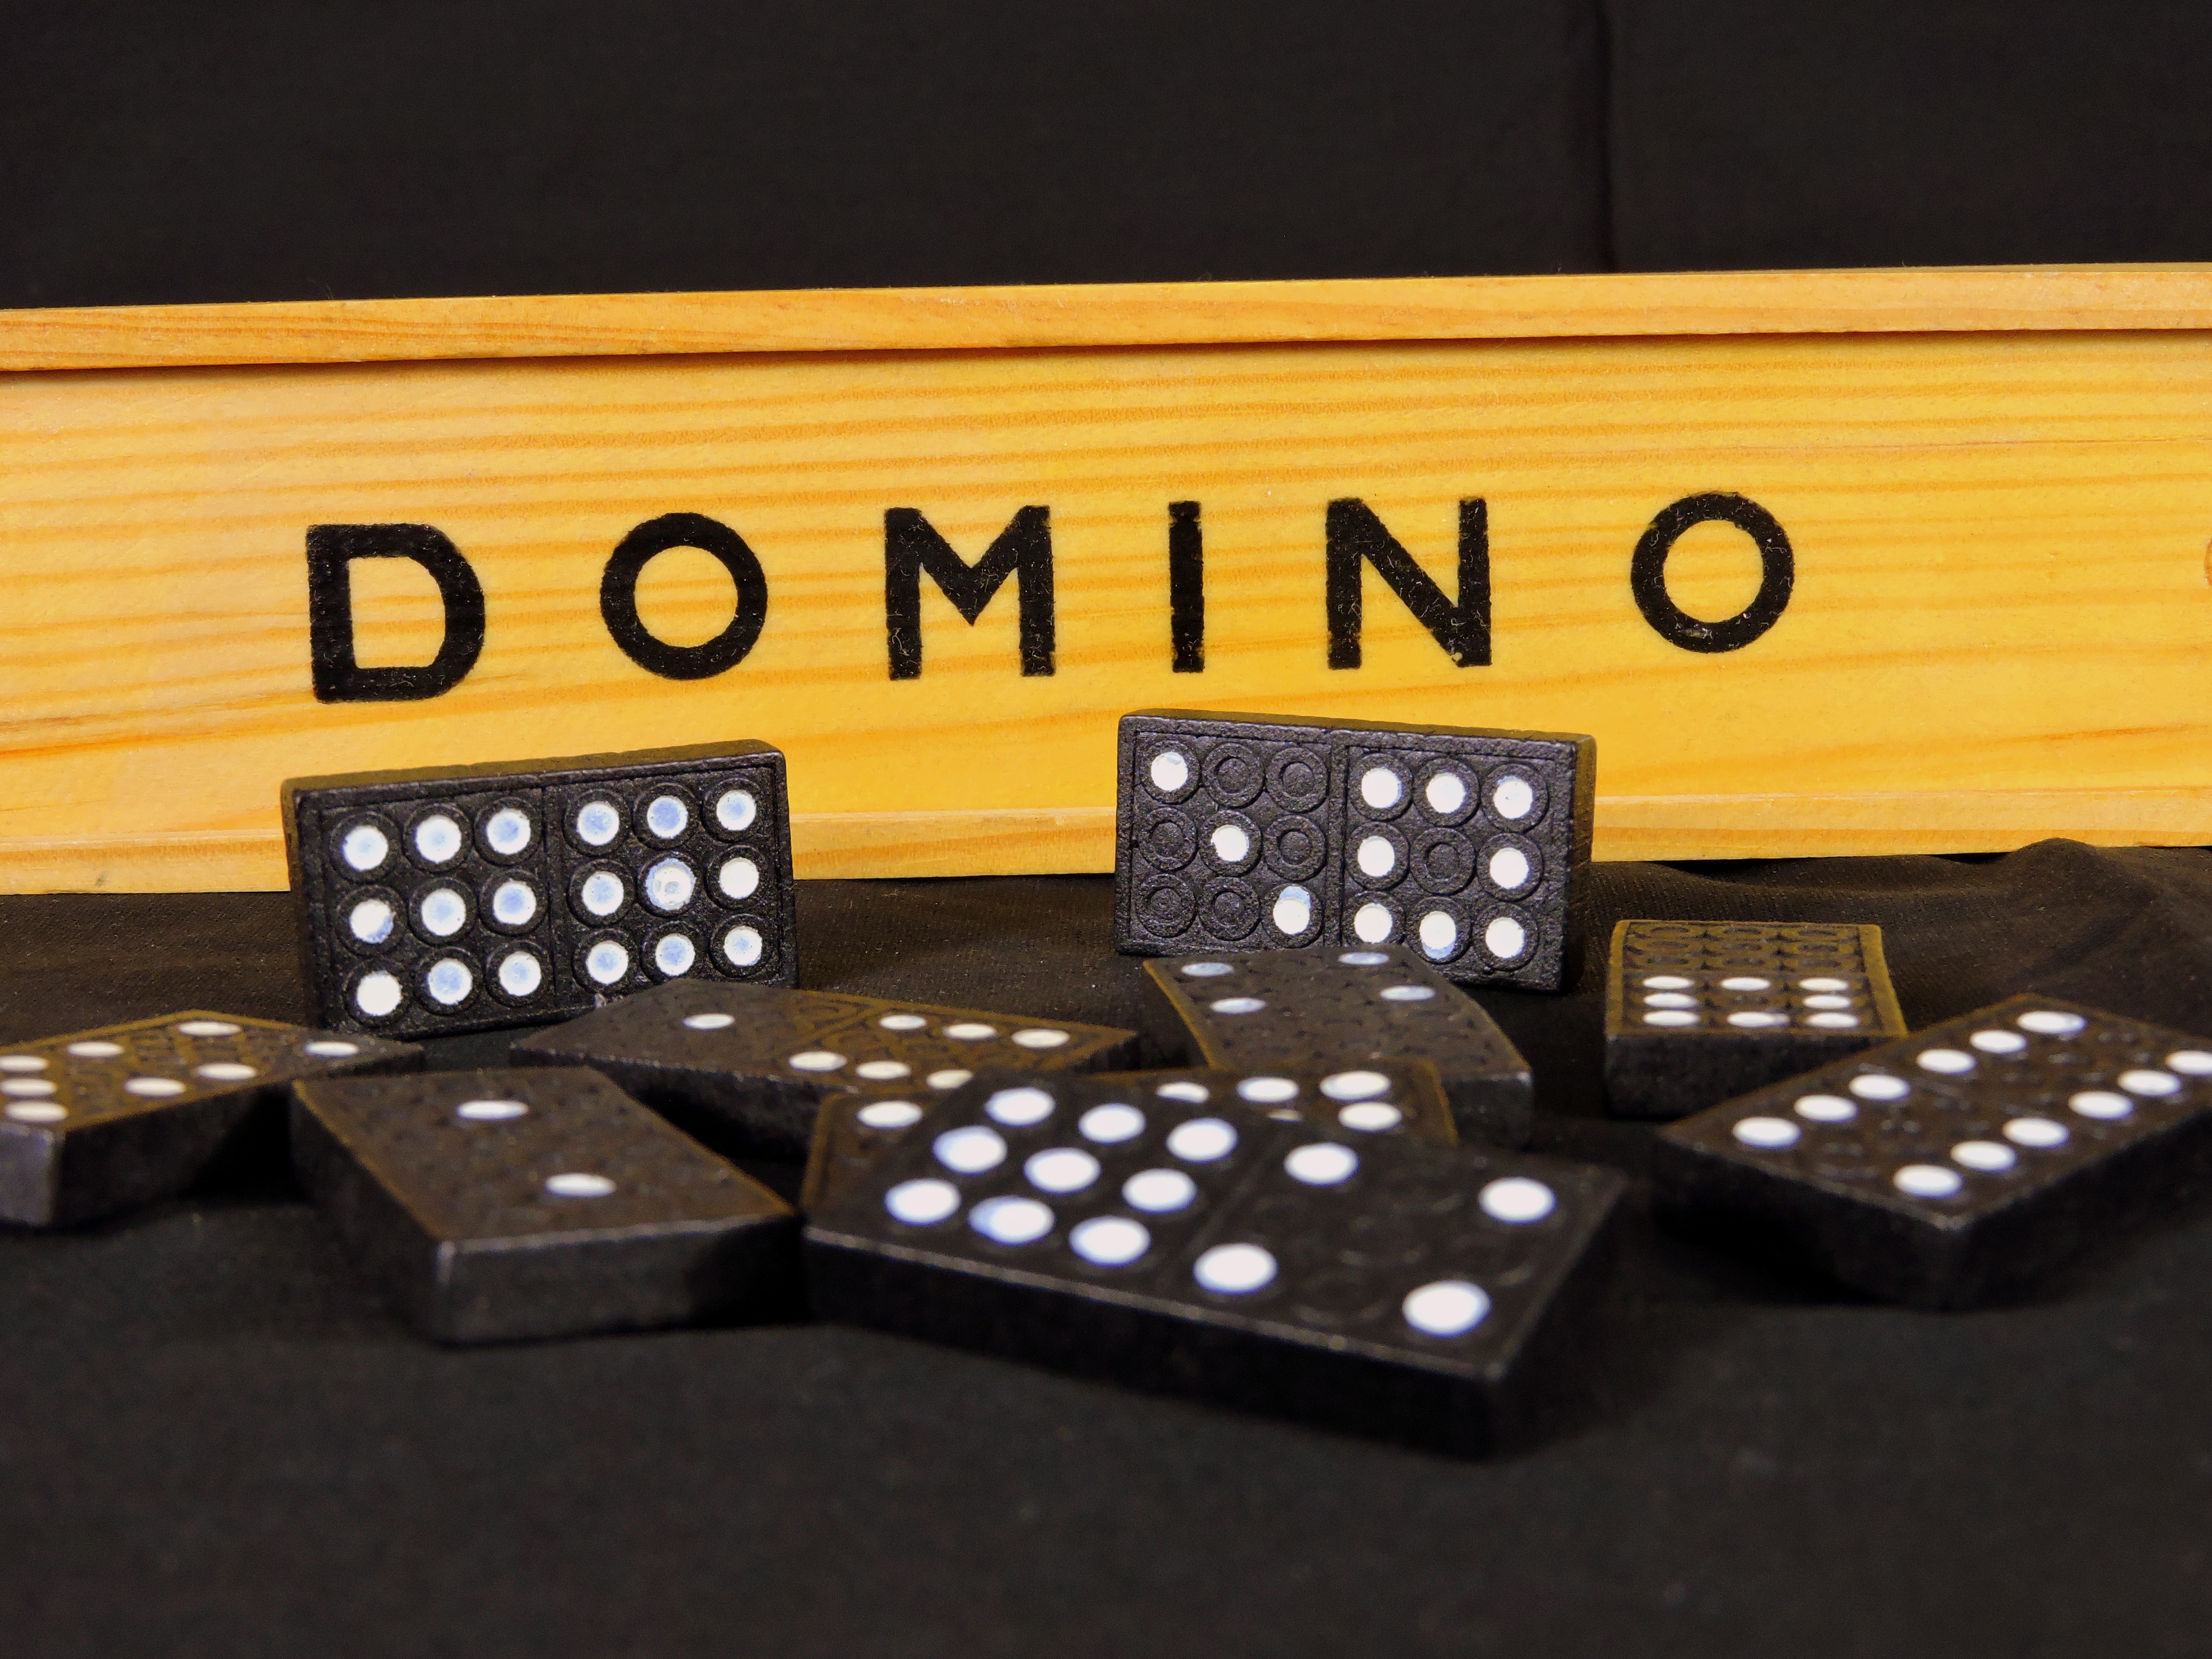
game, number, recreation, card, font, fun, domino, games, dominoes, pastime, entertain, vehicle registration plate, indoor games and sports, tabletop game